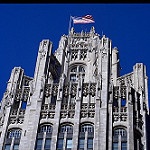
Scene: Outdoor